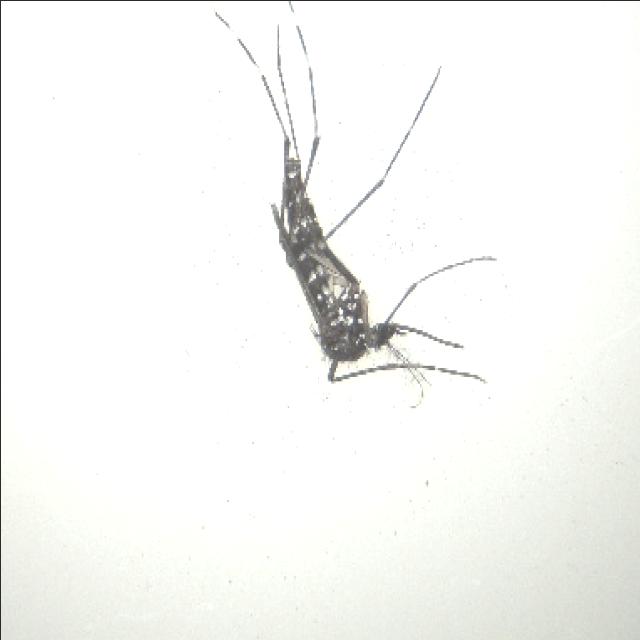
Species: aedes_albopictus